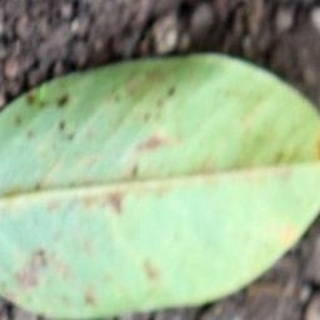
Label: groundnut_rust